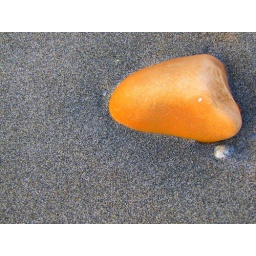
orange rock in sand